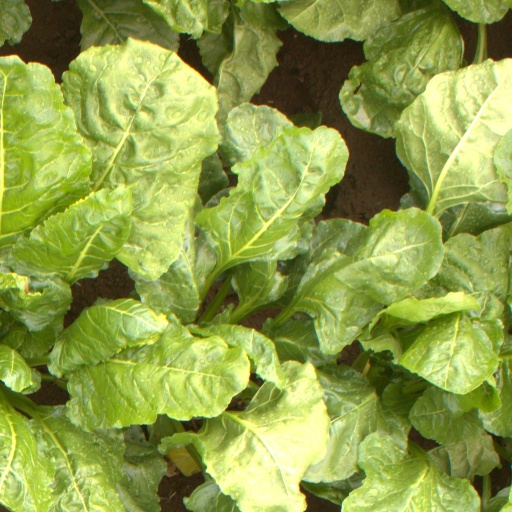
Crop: sugar beet